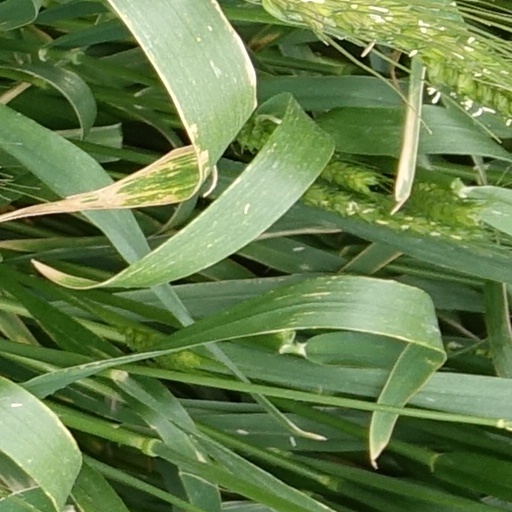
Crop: wheat